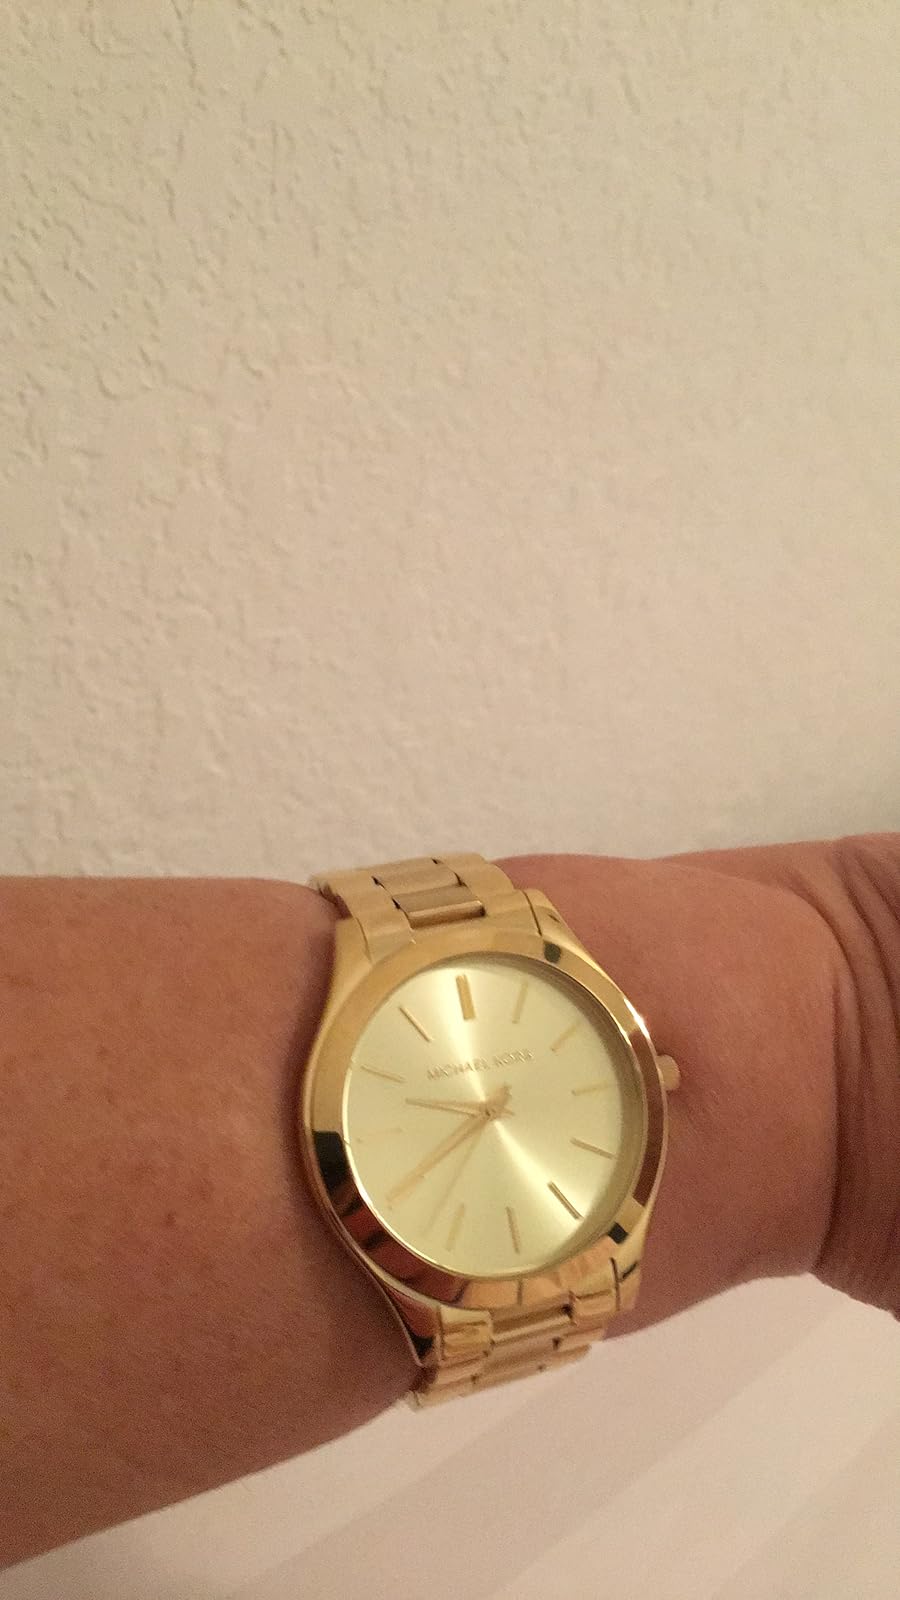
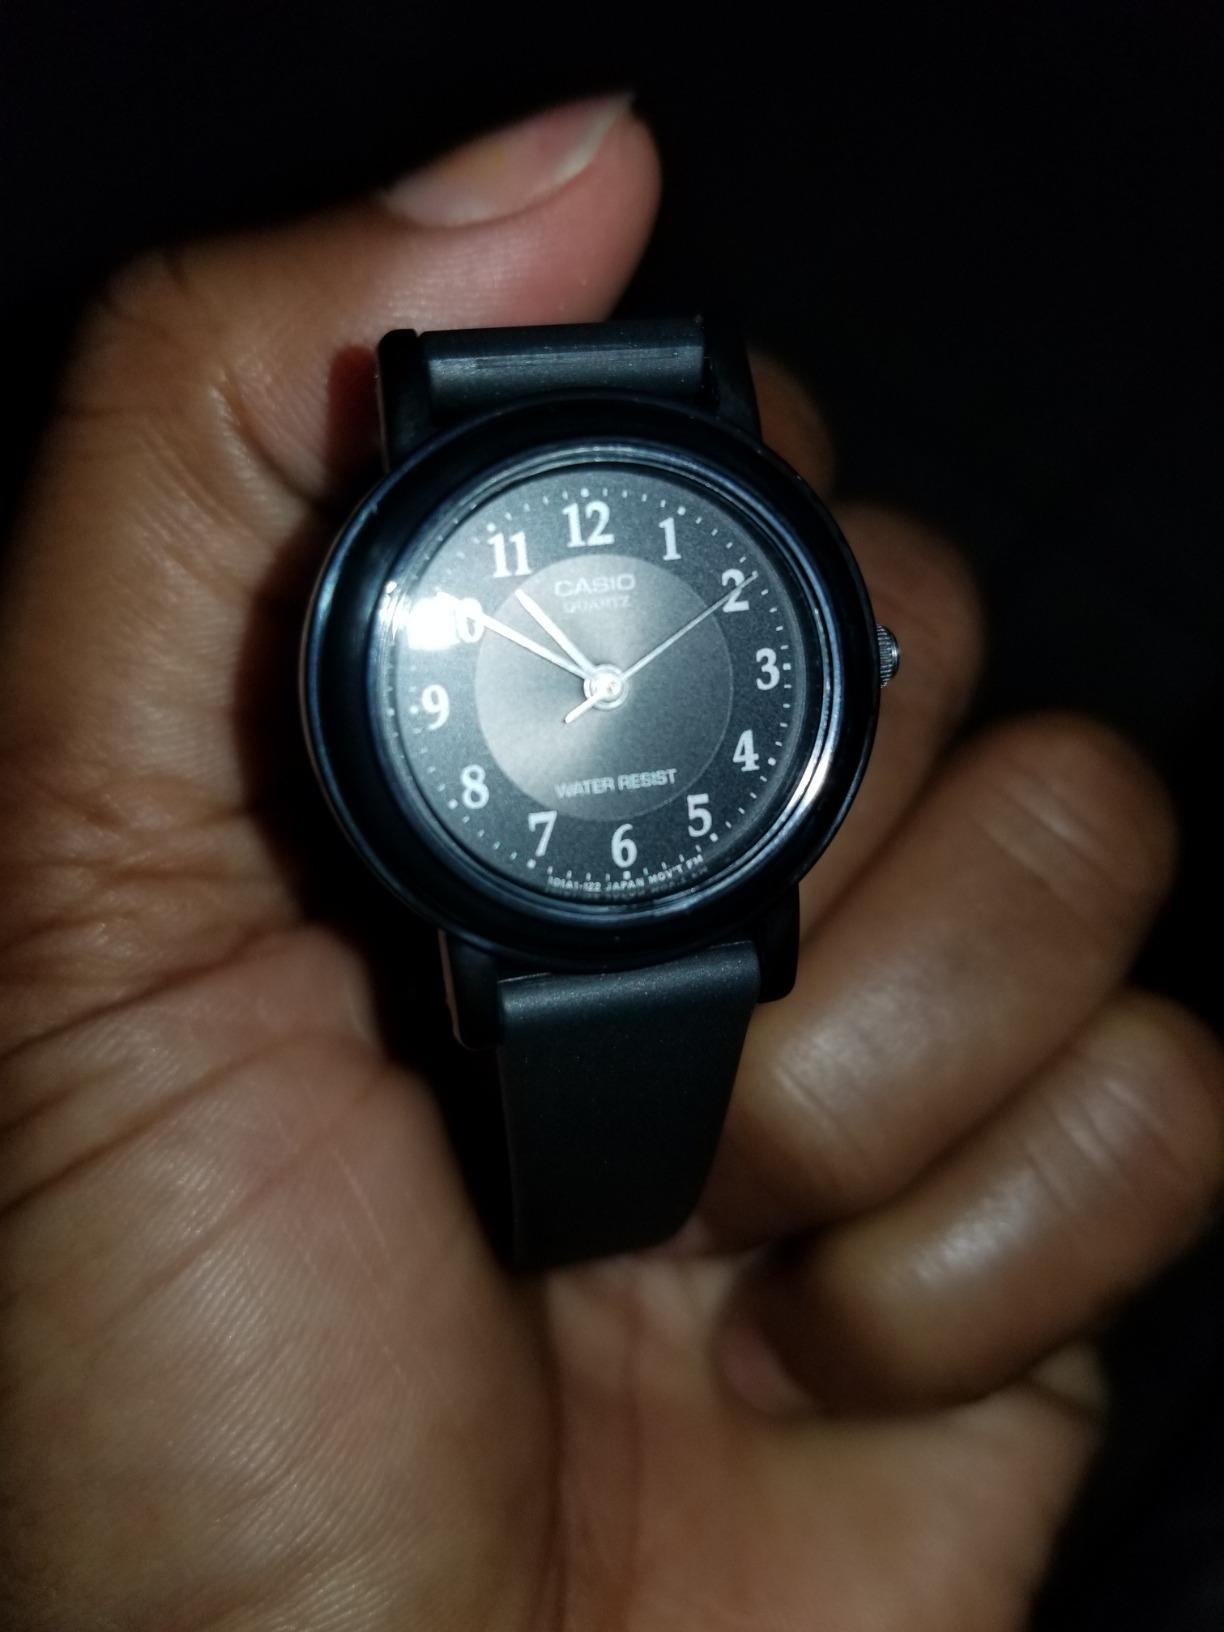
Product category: accessories_watch
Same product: no